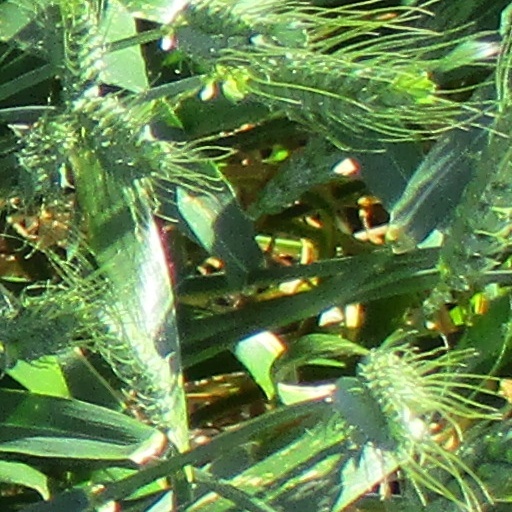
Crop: wheat